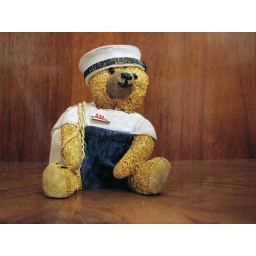
Currently lodging on a dressing table in my sister's house